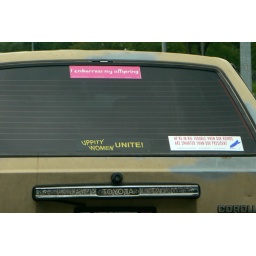
Snapped on a car with California plates in Austin, Texas.